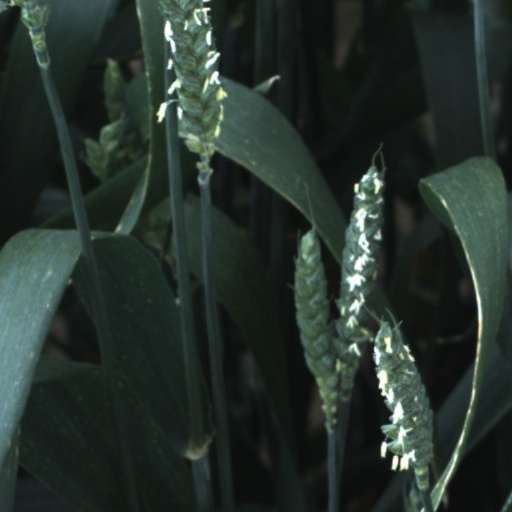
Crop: wheat